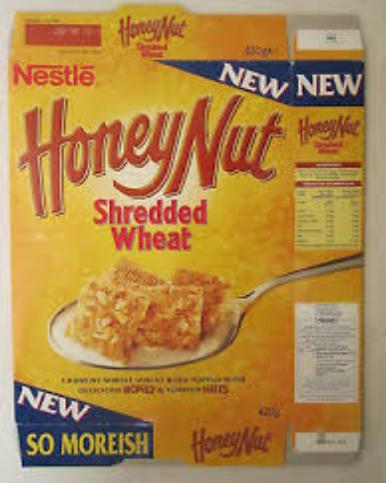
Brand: Honey Nut Shredded Wheat
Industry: Food